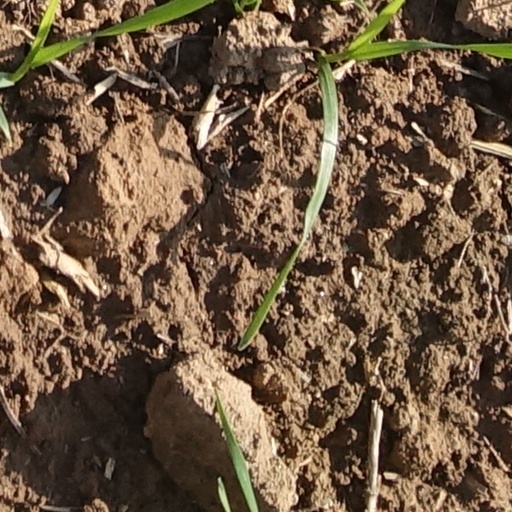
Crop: wheat